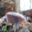
Label: mushroom